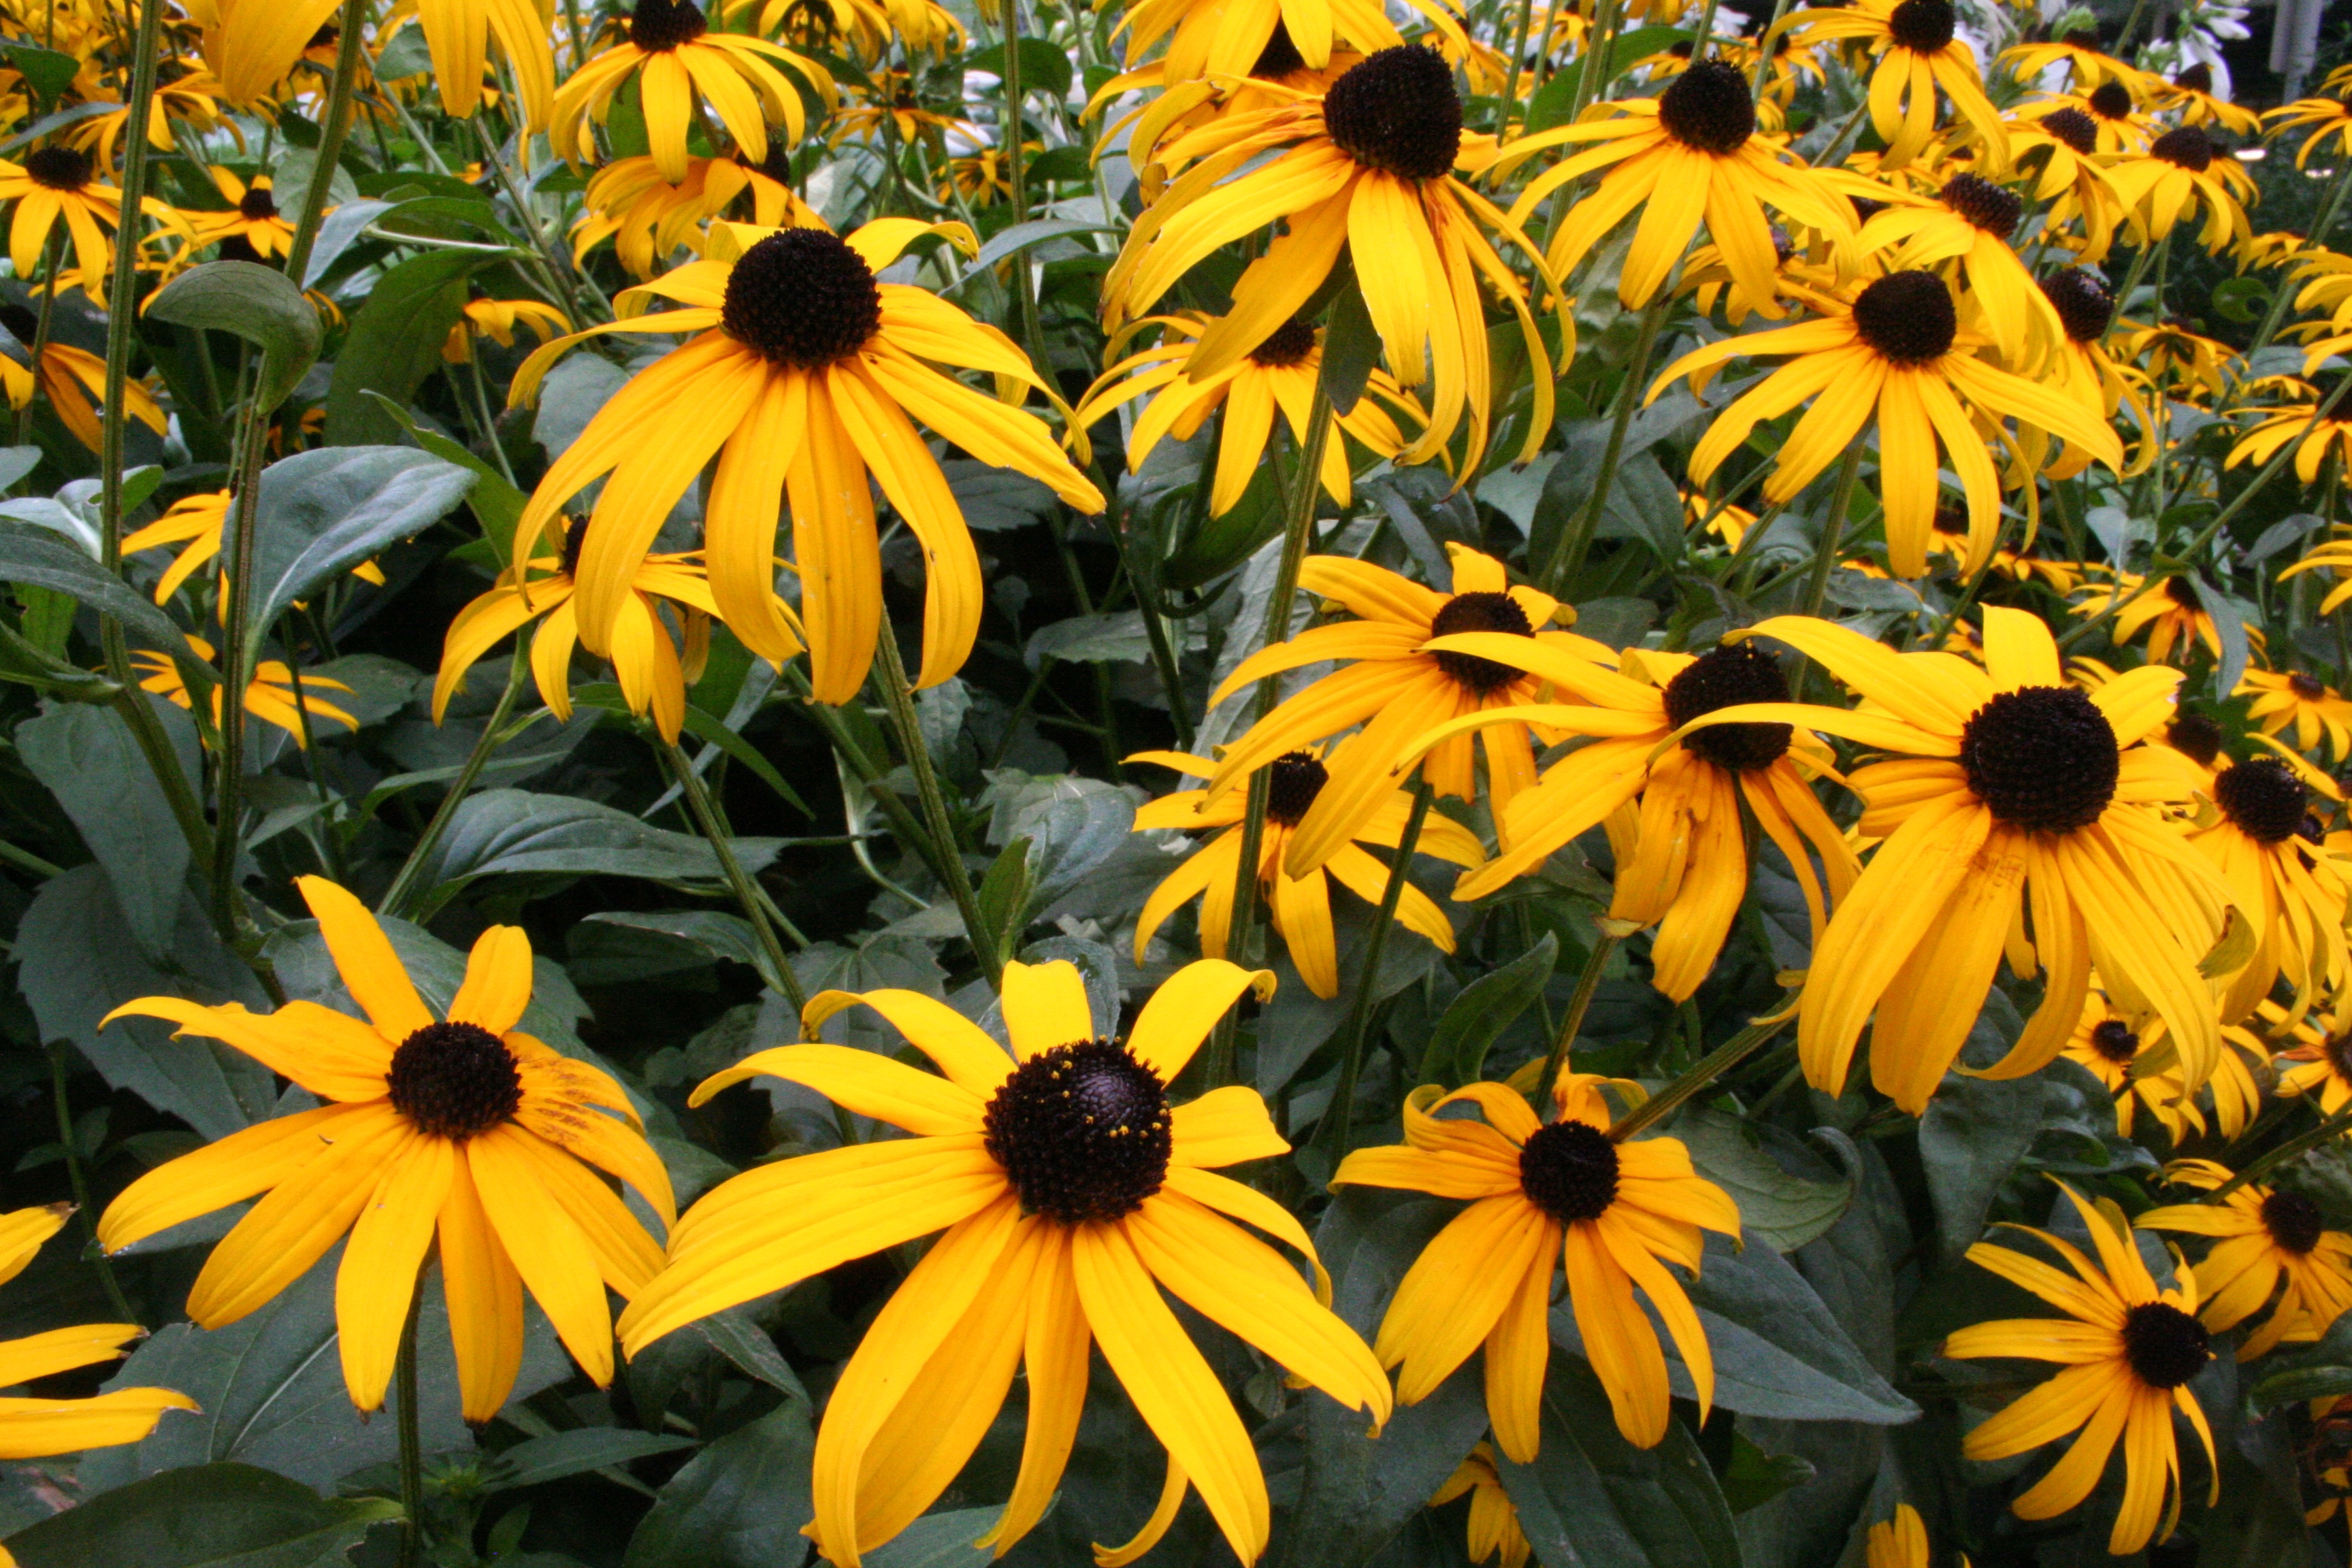
nature, outdoor, branch, blossom, growth, plant, leaf, flower, petal, bloom, summer, environment, spring, green, color, natural, autumn, park, fresh, botany, colorful, yellow, garden, flora, season, botanical, sunflower, wildflower, gardening, seasonal, bud, flowering plant, daisy family, land plant